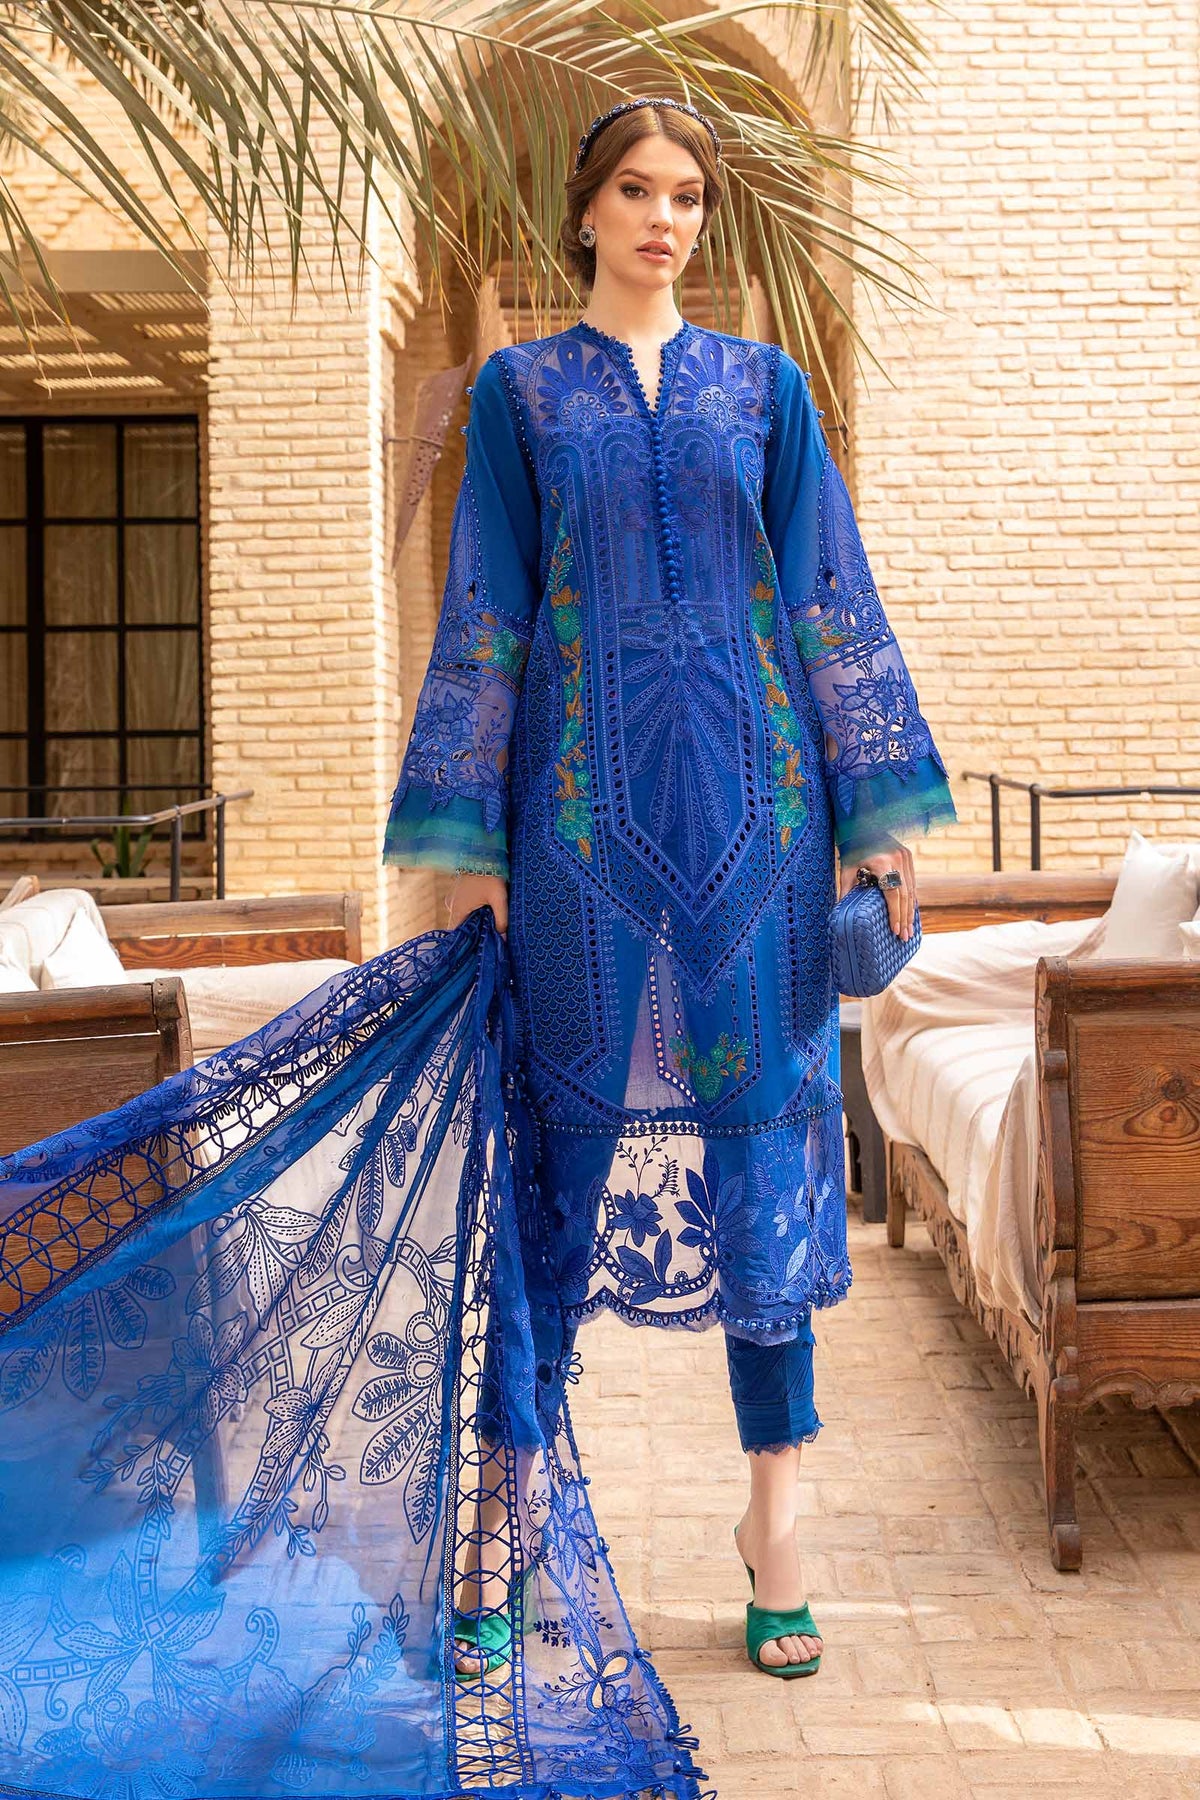
blue embroidered cotton suit